Kaleidoscope

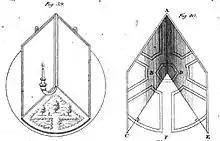
A comparison of the mirror constructions of Kircher (left) and Bradley (right)

A kaleidoscope is an optical instrument with two or more reflecting surfaces (or mirrors) tilted to each other at an angle, so that one or more (parts of) objects on one end of these mirrors are shown as a symmetrical pattern when viewed from the other end, due to repeated reflection. These reflectors are usually enclosed in a tube, often containing on one end a cell with loose, colored pieces of glass or other transparent (and/or opaque) materials to be reflected into the viewed pattern. Rotation of the cell causes motion of the materials, resulting in an ever-changing view being presented.